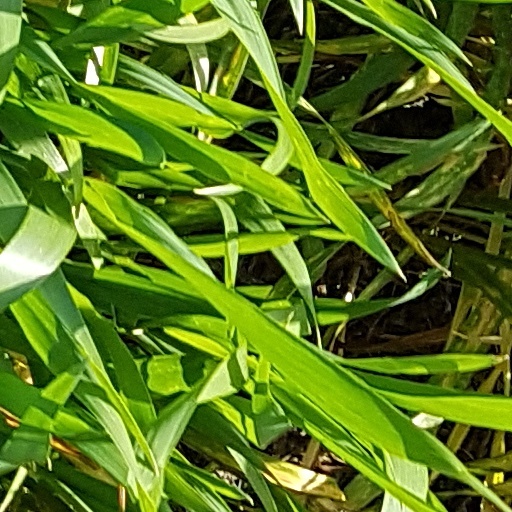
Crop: wheat